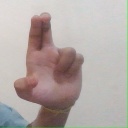
अक्षर: आ